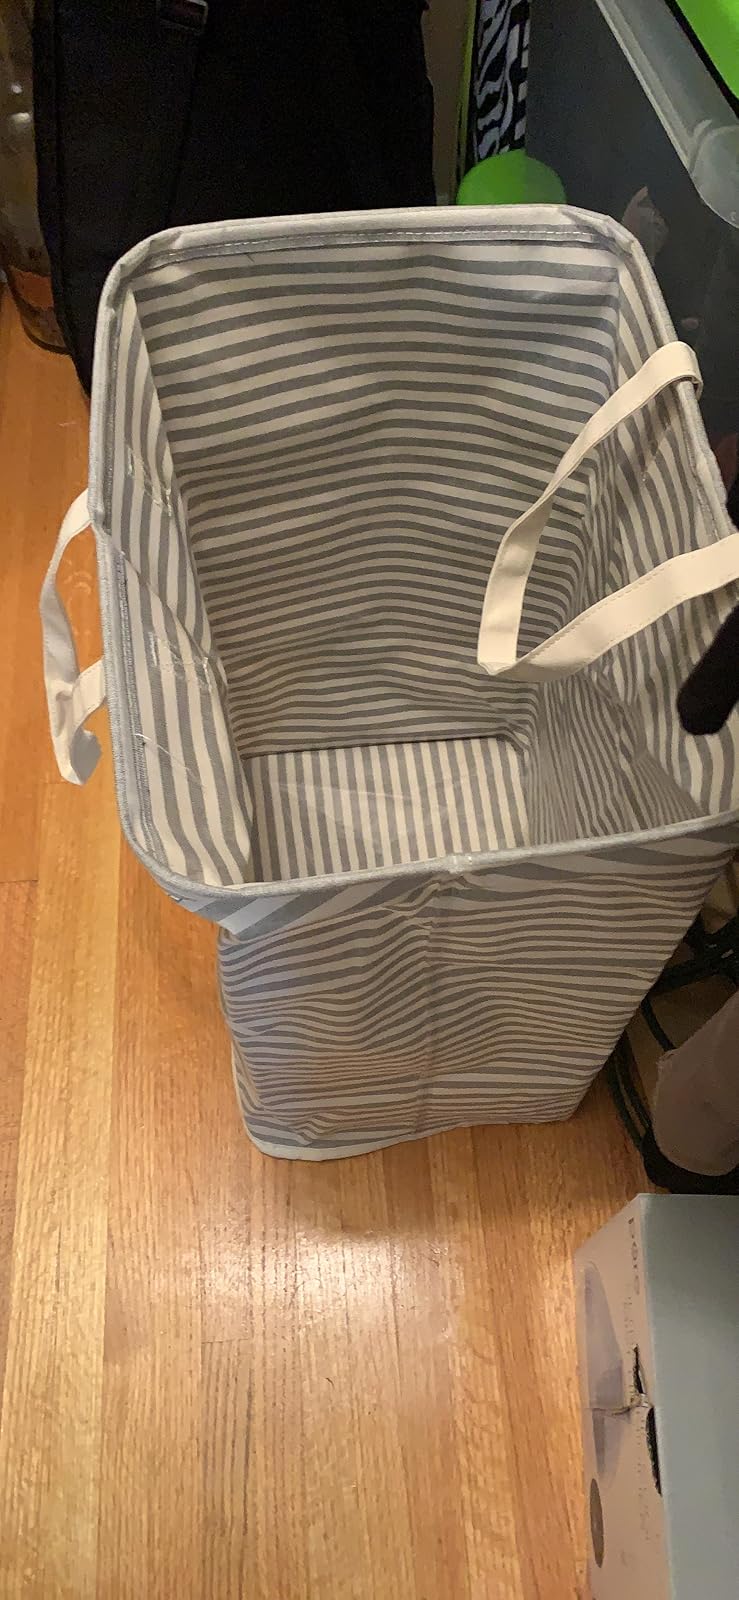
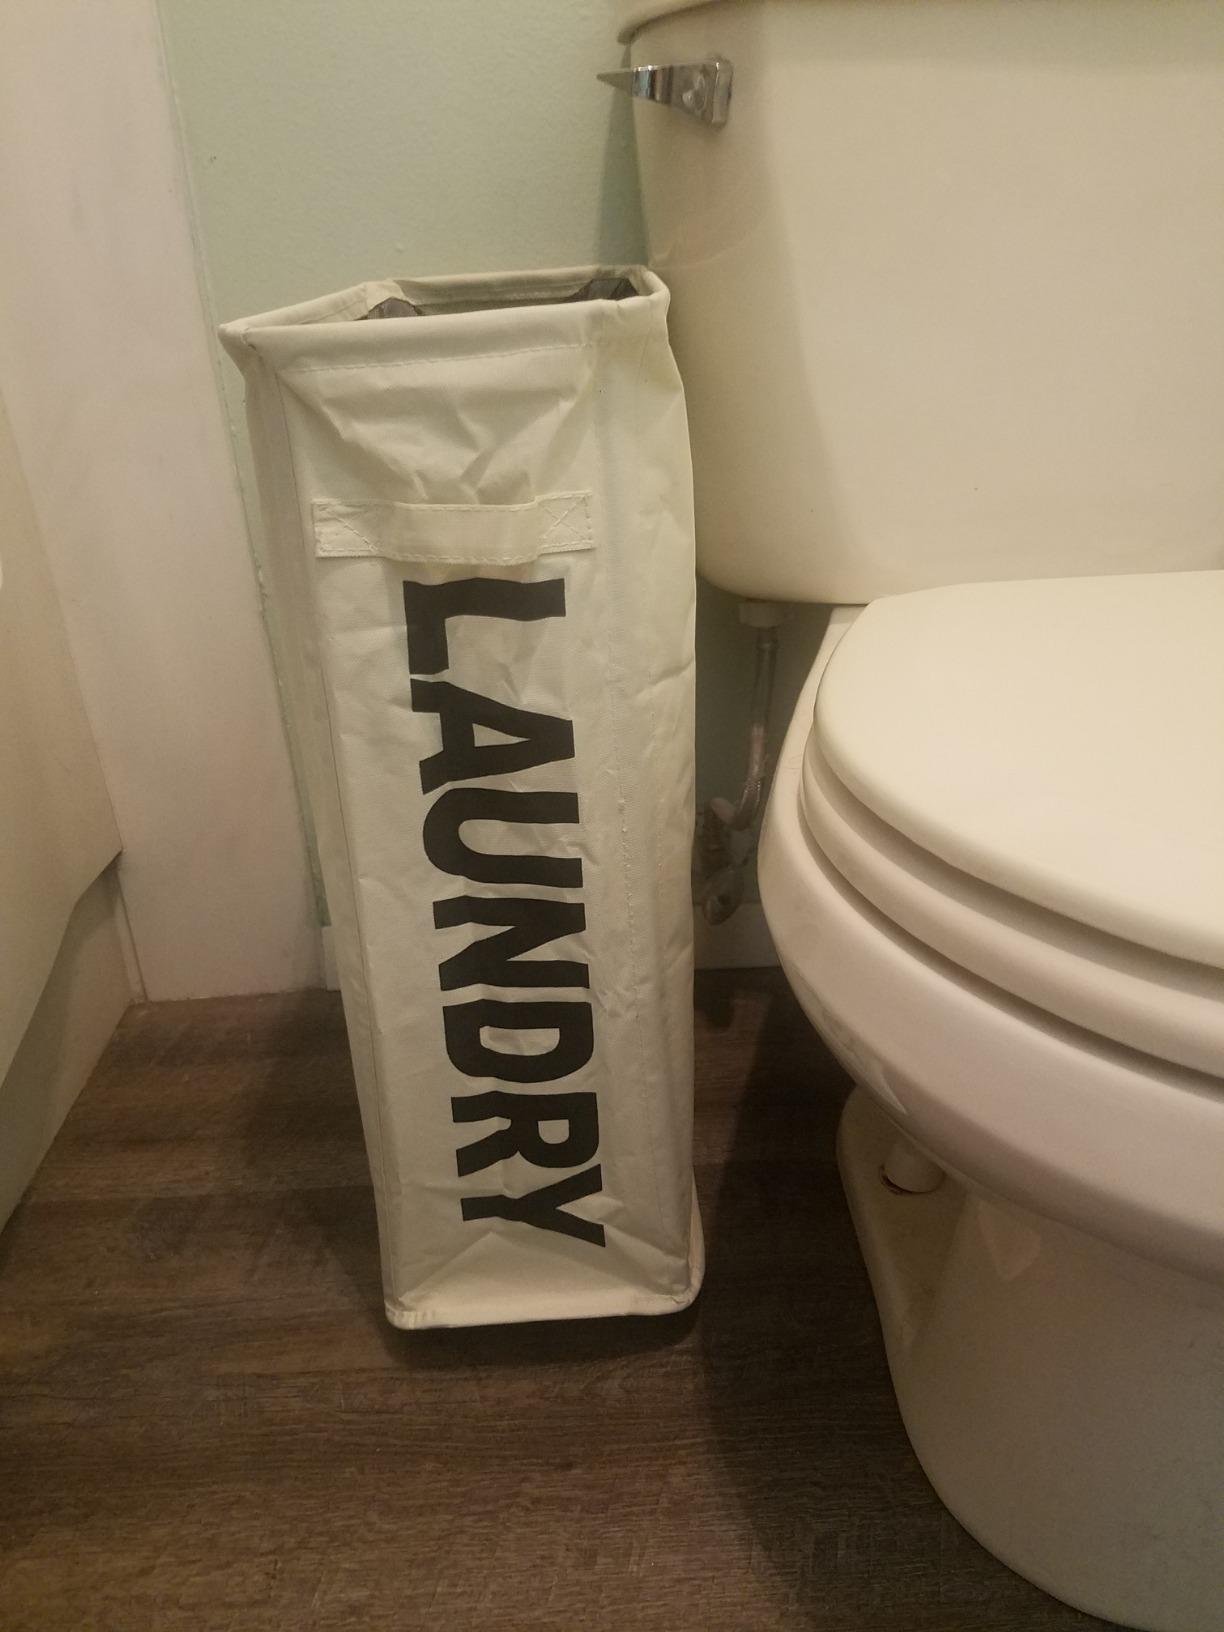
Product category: items_hamper
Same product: no